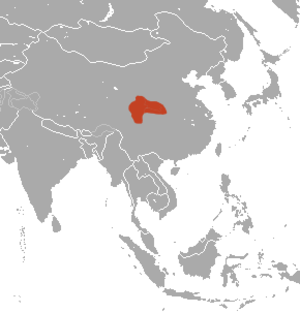
Gylden stumpnæseabe
Udbredelsesområde
Udbredelsesområde
Den gyldne stumpnæseabe er en primat i gruppen slankaber, der lever i bjergskove i det vestlige Kina. Den lange pels og buskede hale gør aben i stand til at tåle vintertemperaturer ned til minus 5 °C. Ansigtet er gustenblegt med en markant opstoppernæse. Hanner har sort pels på ryggen. Under fødesøgningen færdes den gyldne stumpnæseabe i mindre grupper med en enkelt han og flere hunner. Med en vægt på op til 18-20 kilogram kan hanner veje op til dobbelt så meget som hunner. Kropslængden er 54-71 centimeter med en lige så lang hale. Bestanden trues af skovfælding og jagt for pelsens skyld.